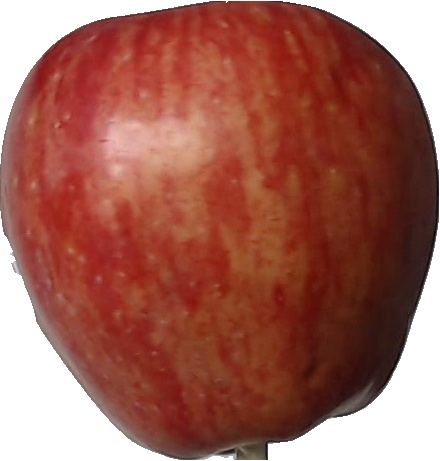
Label: apple_red_1